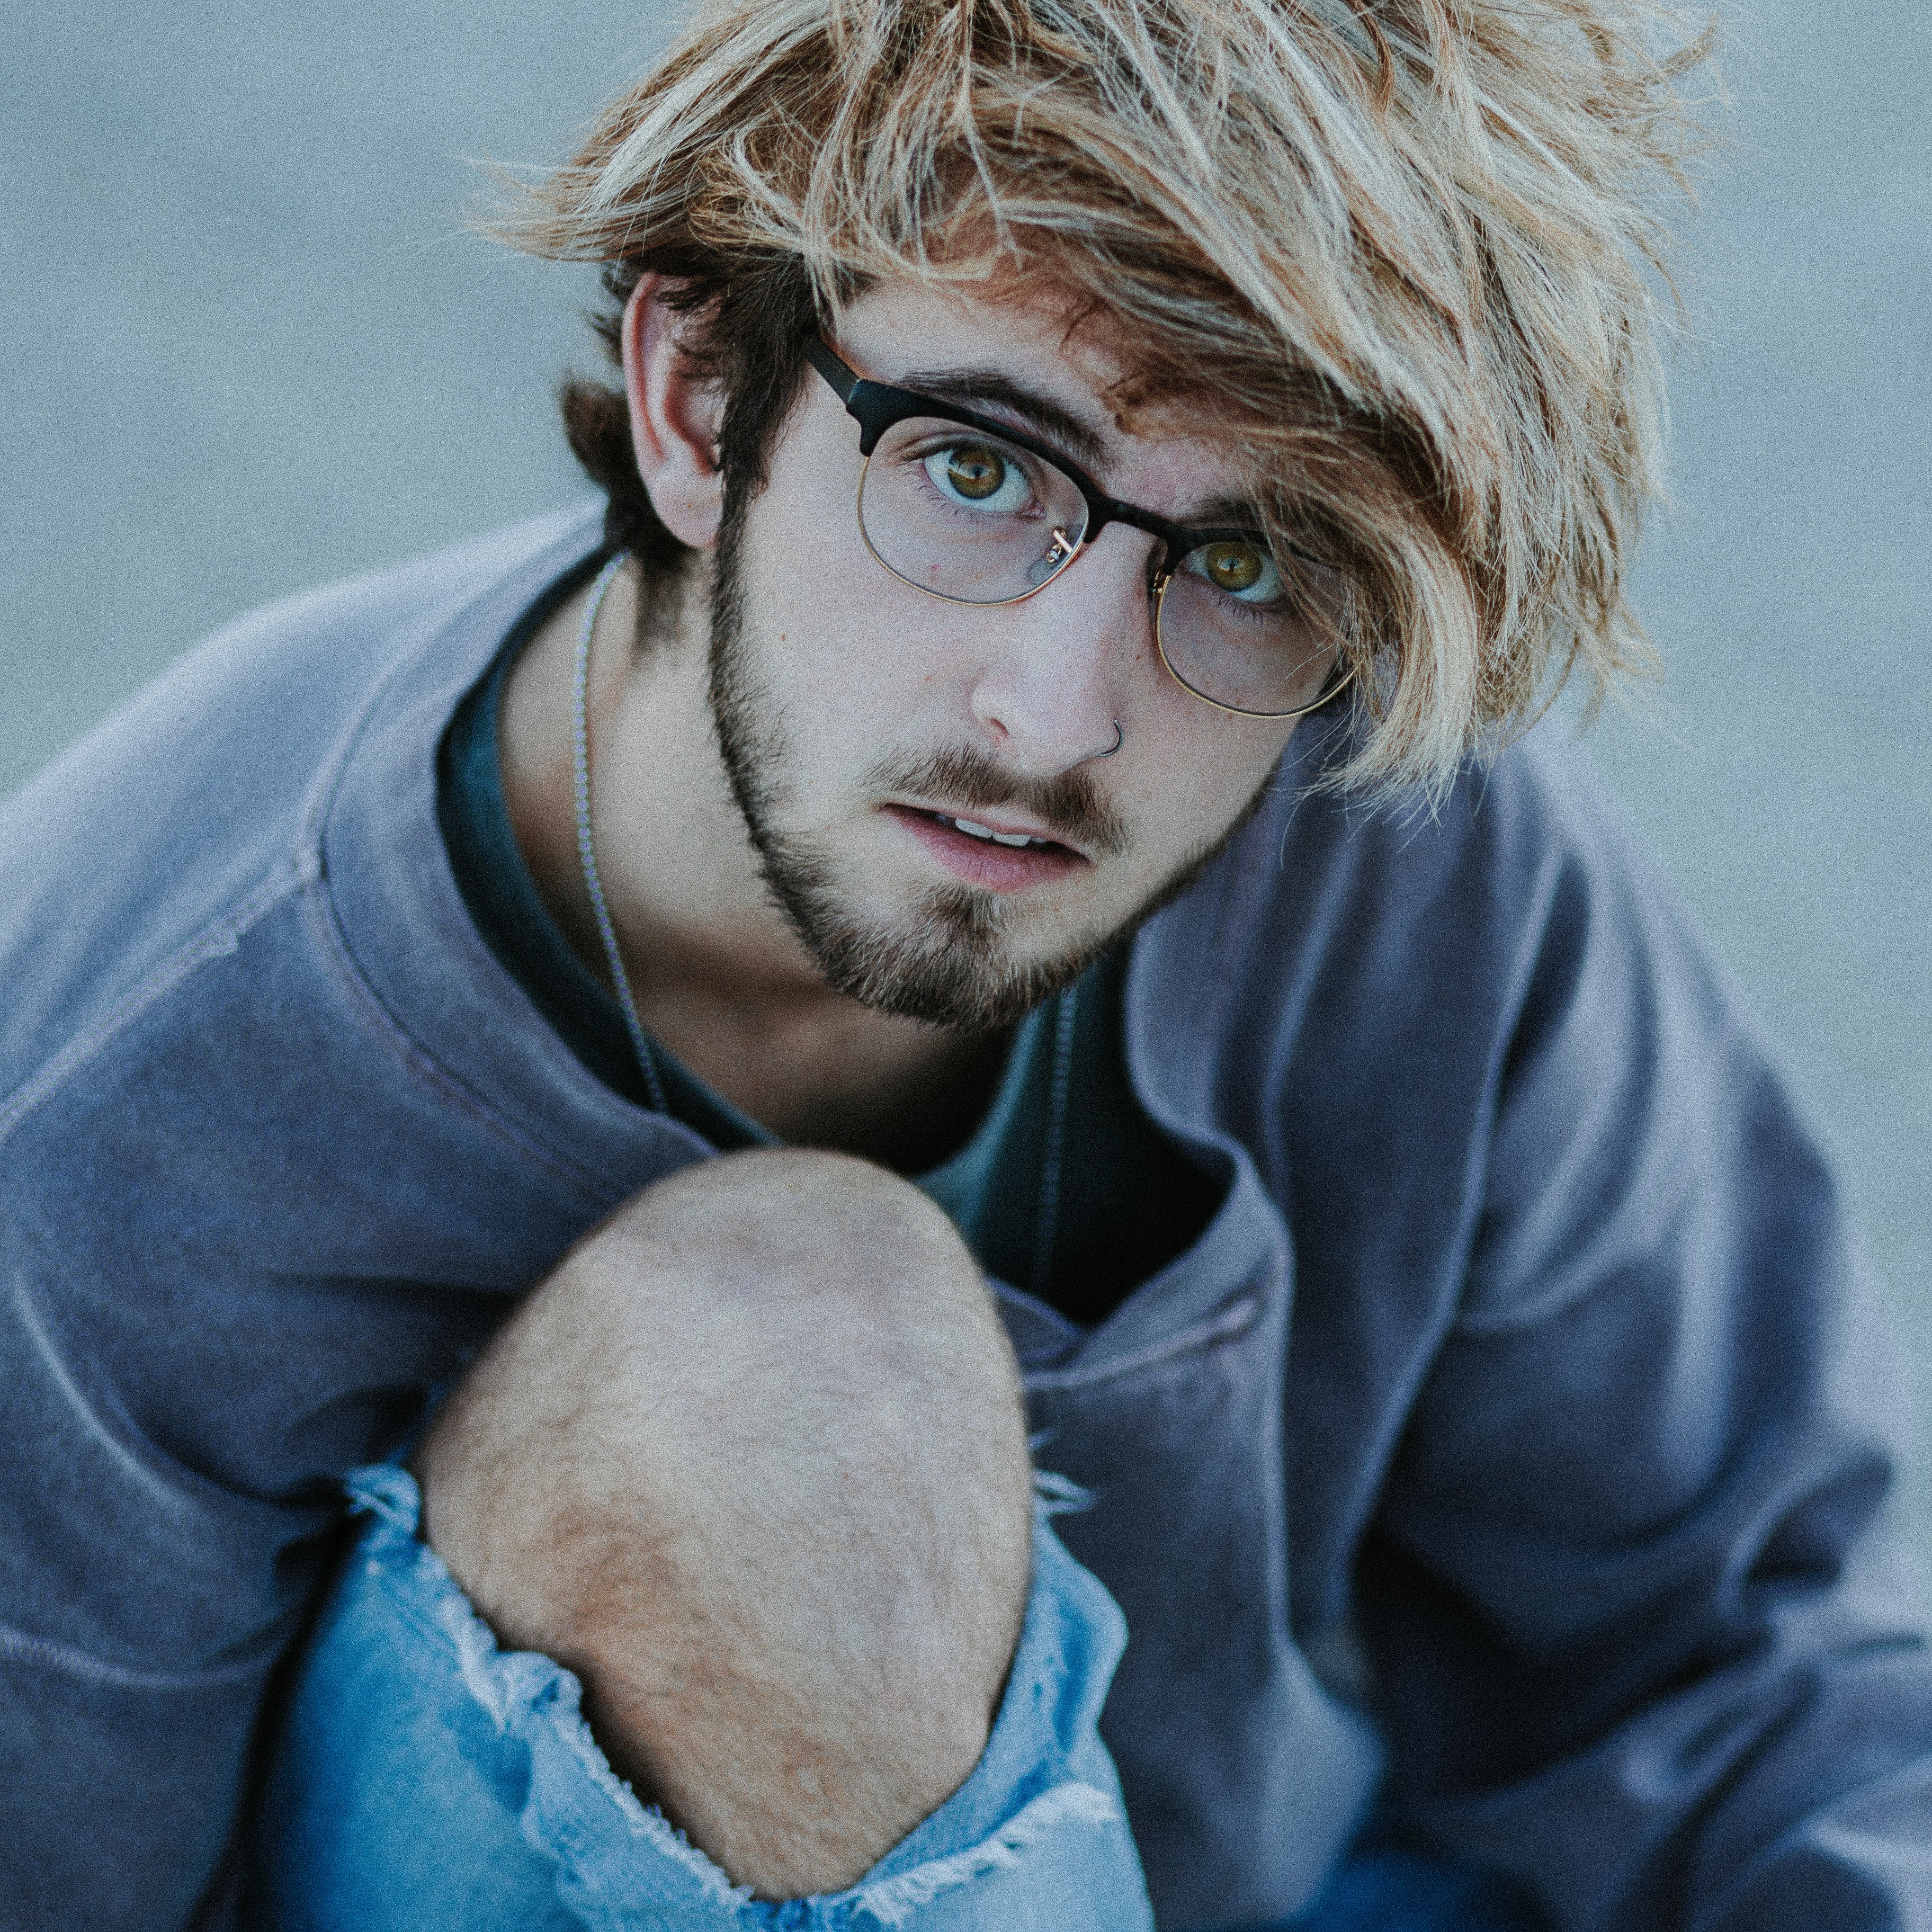
man, hair, male, guy, portrait, model, color, blue, hairstyle, beard, caucasian, face, sunglasses, eye, glasses, head, skin, beauty, photo shoot, portrait photography, facial hair, vision care